USS Olympia (C-6)

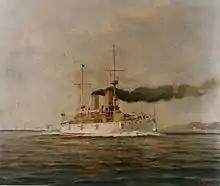
"Olympia" leading a column of cruisers, painting by Francis Muller

As tensions increased and war with Spain became more probable, "Olympia" remained at Hong Kong and was prepared for action. When war was declared on April 25, 1898, Dewey moved his ships to Mirs Bay, China. Two days later, the Navy Department ordered the squadron to Manila in the Philippines, where a significant Spanish naval force protected the harbor. Dewey was ordered to sink or capture the Spanish warships, opening the way for a subsequent conquest by U.S. forces.